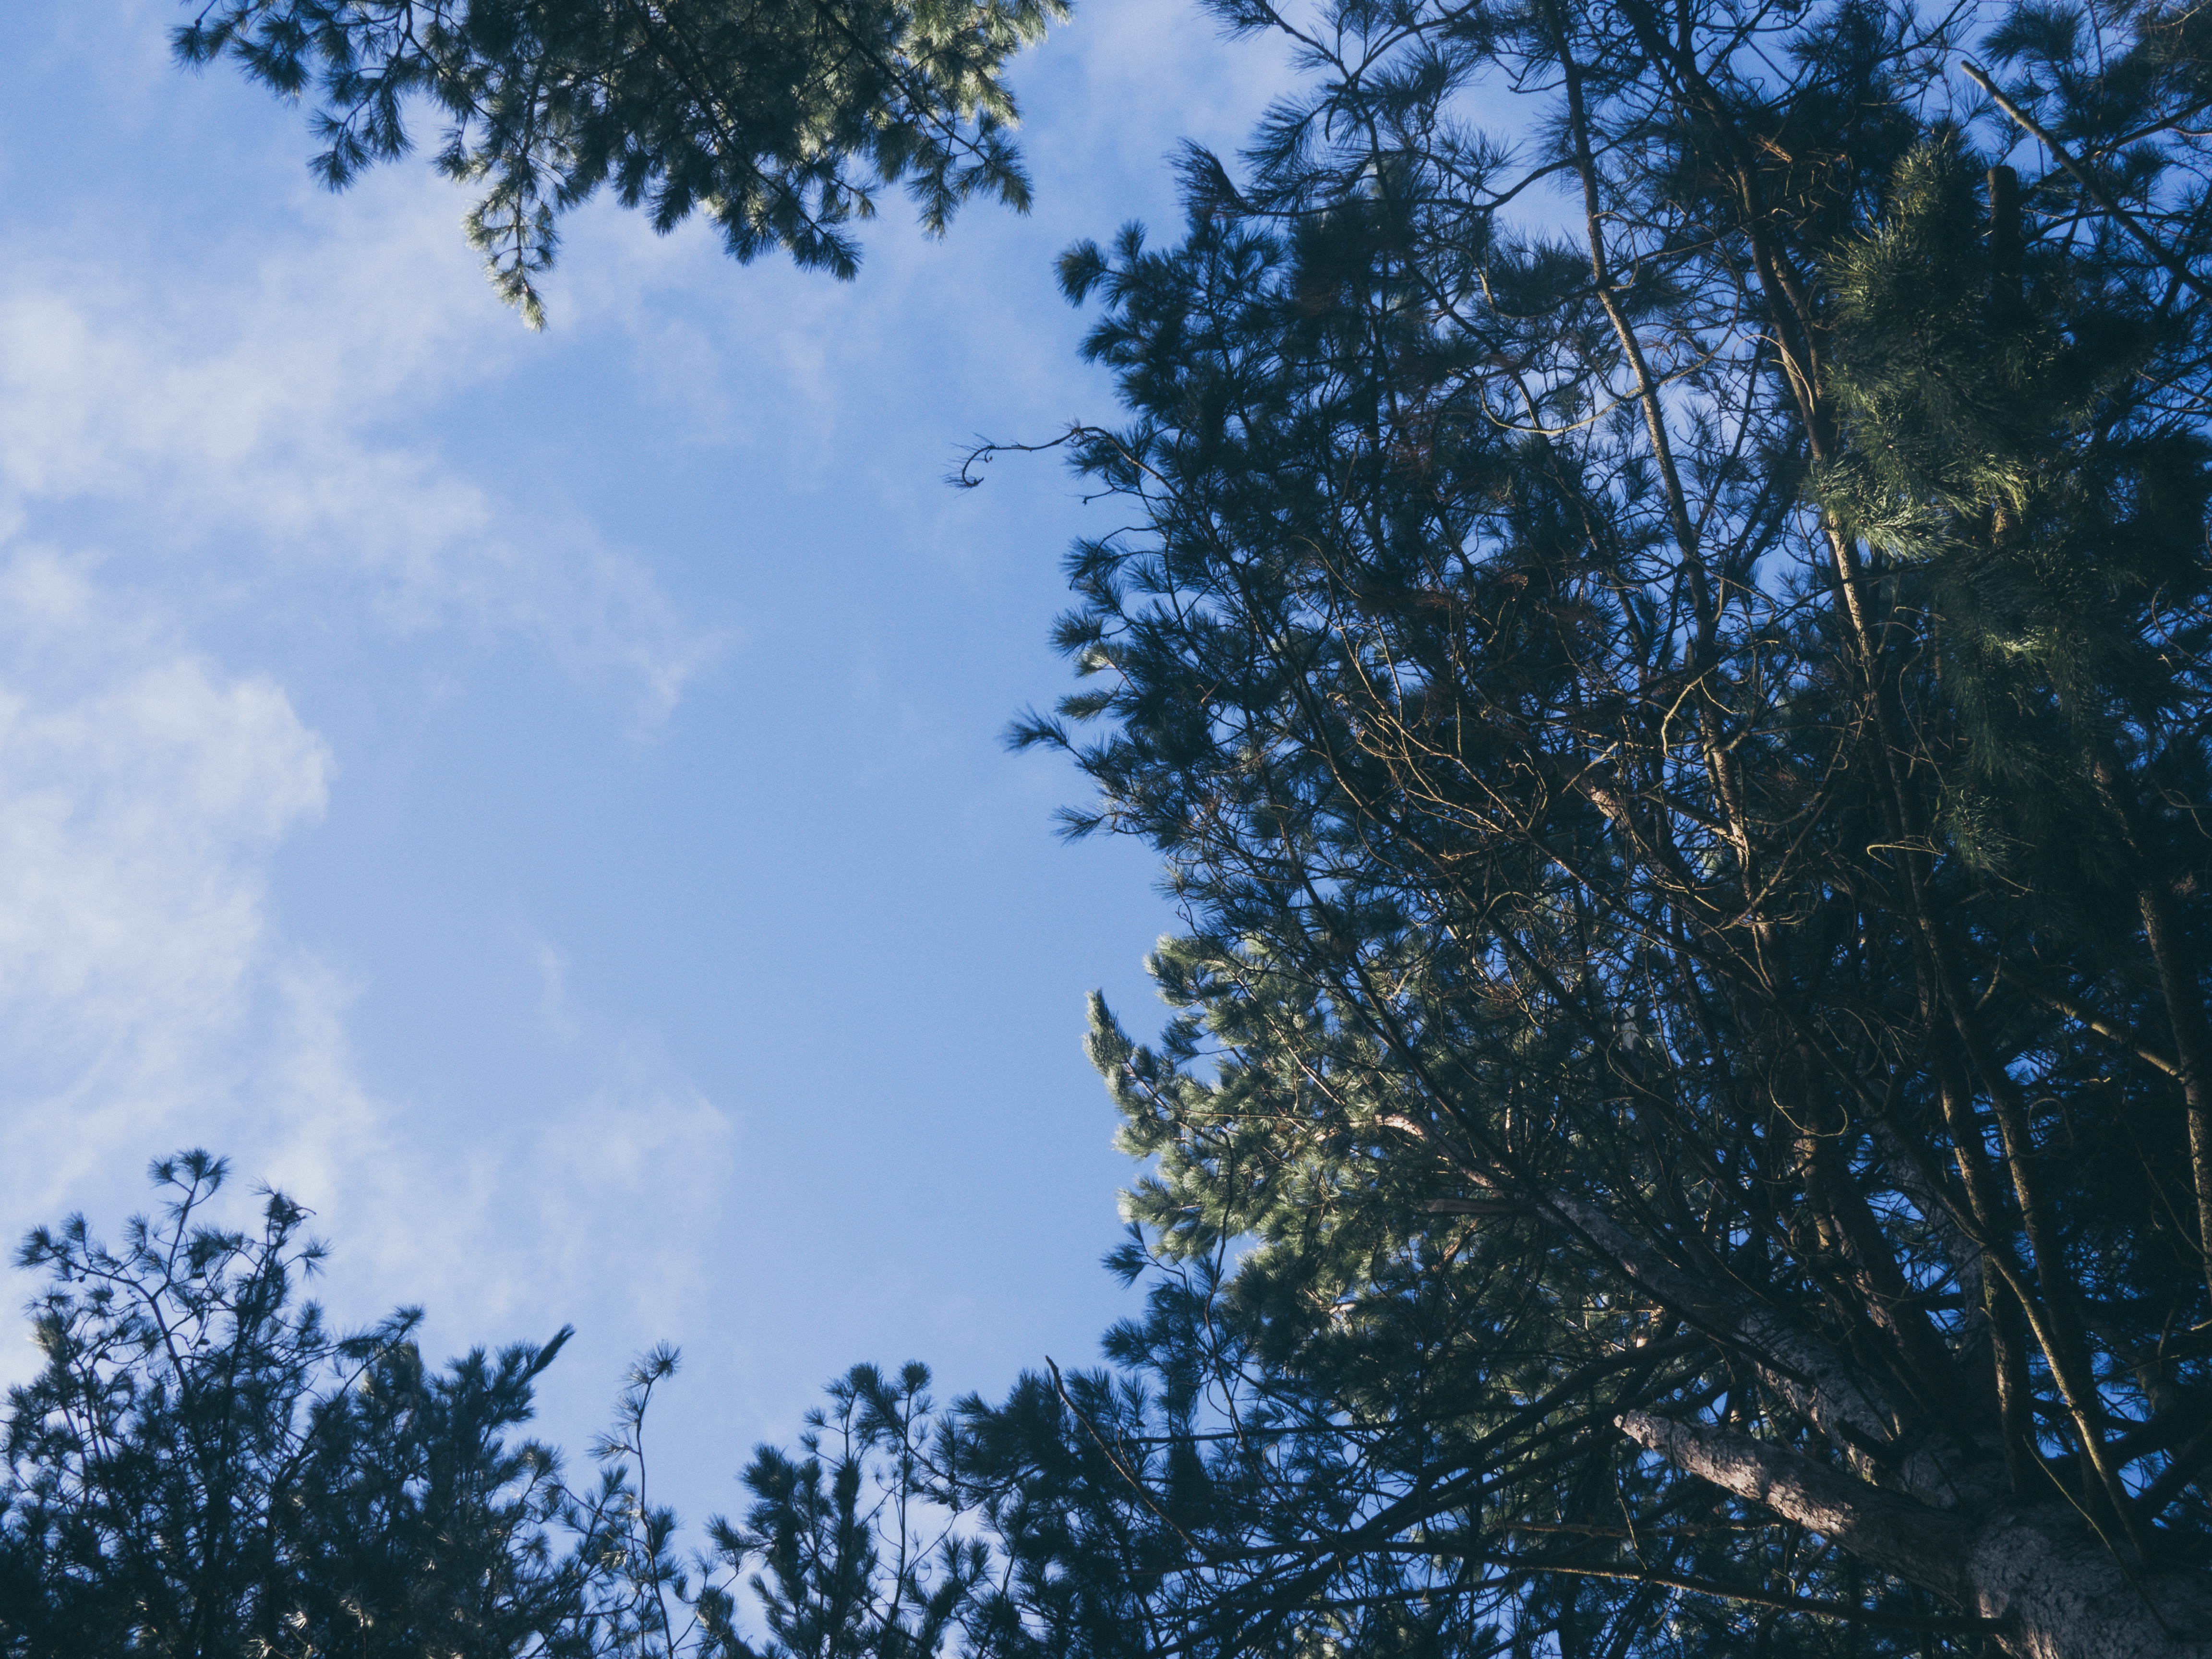
tree, nature, forest, branch, light, cloud, plant, sky, sunlight, morning, leaf, autumn, blue, woody plant